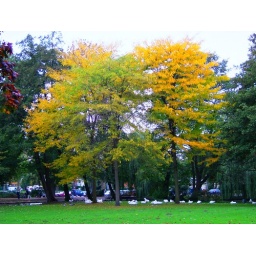
trees near the water birds corner